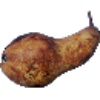
Label: Pear Abate 1